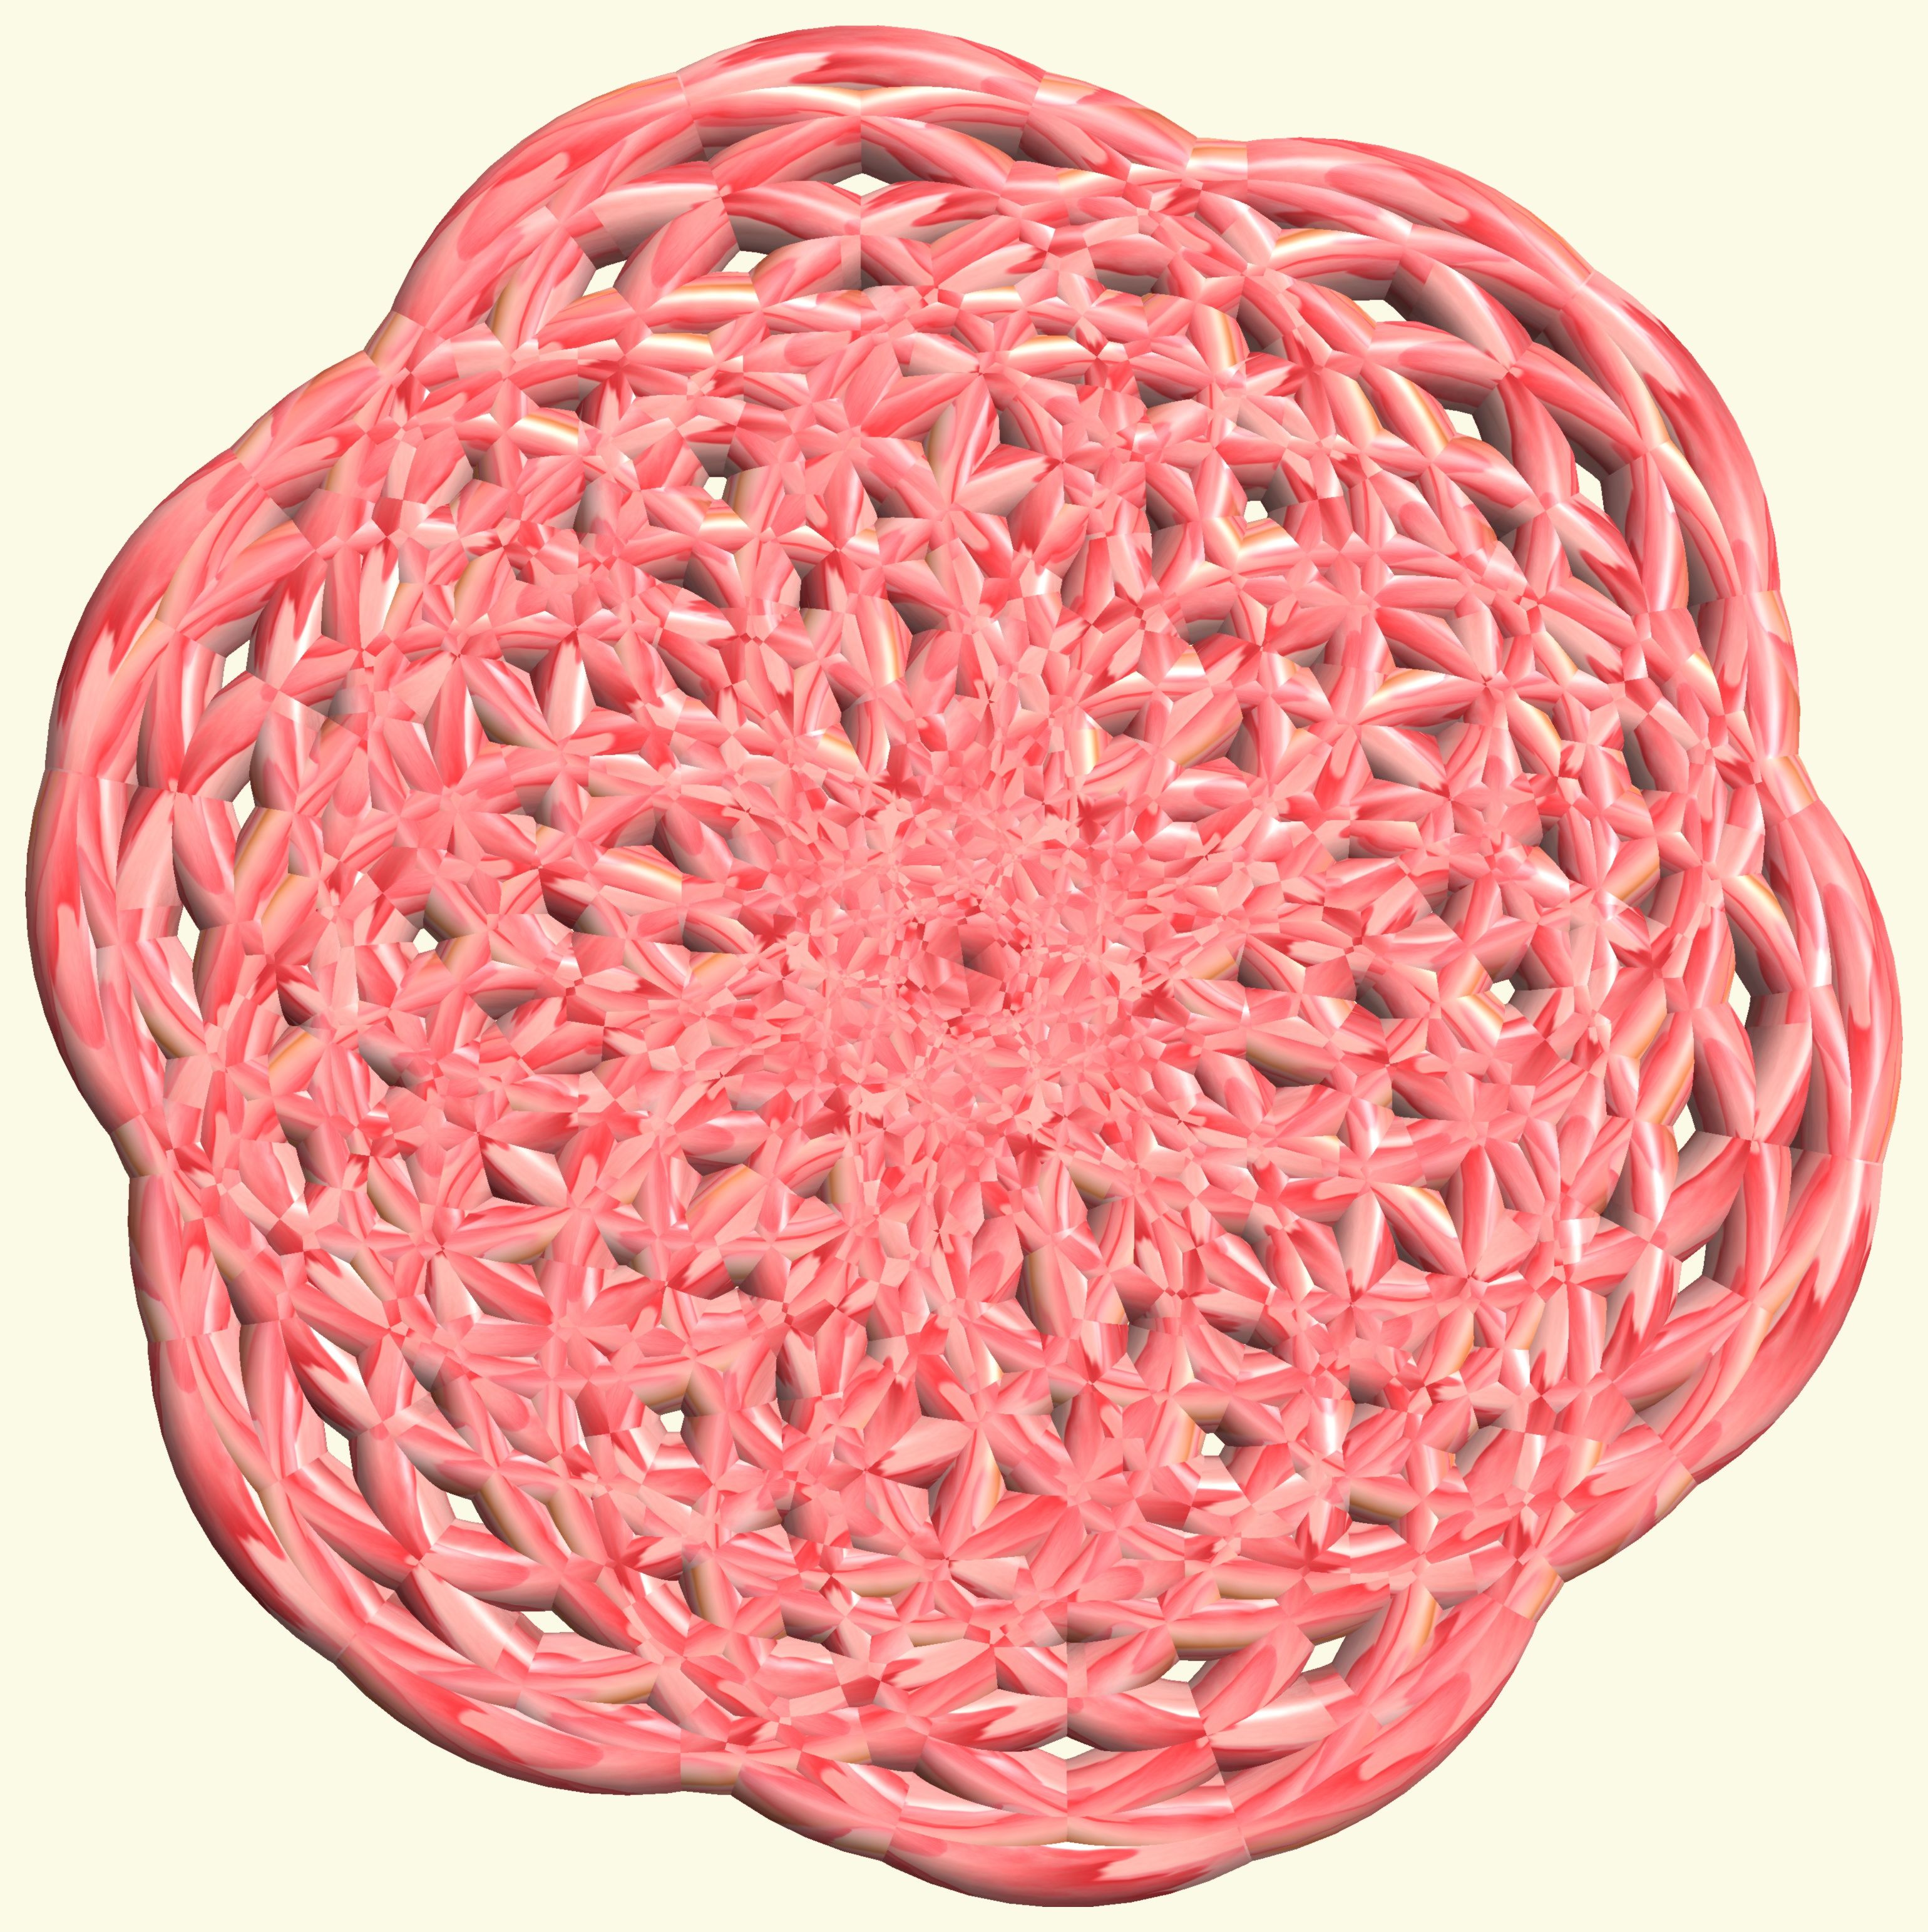
structure, texture, pattern, red, pink, circle, crochet, figure, design, symmetry, 3d, graphic, knot, mathematica, cg, parametricplot3d, code, program, algorithm, abstruct, mapping